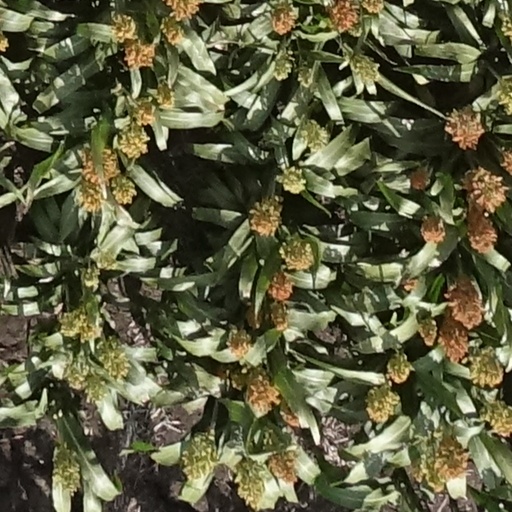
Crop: sorghum